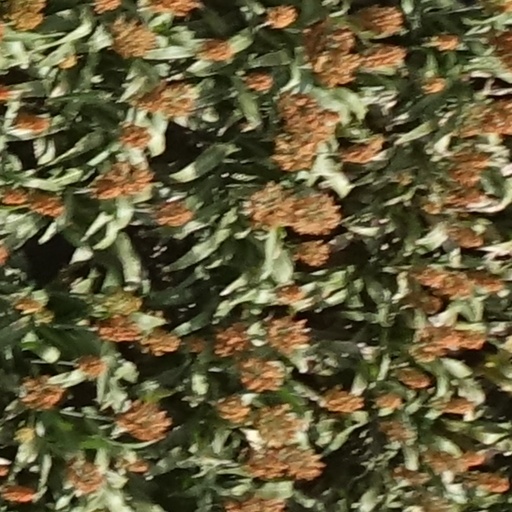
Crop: sorghum